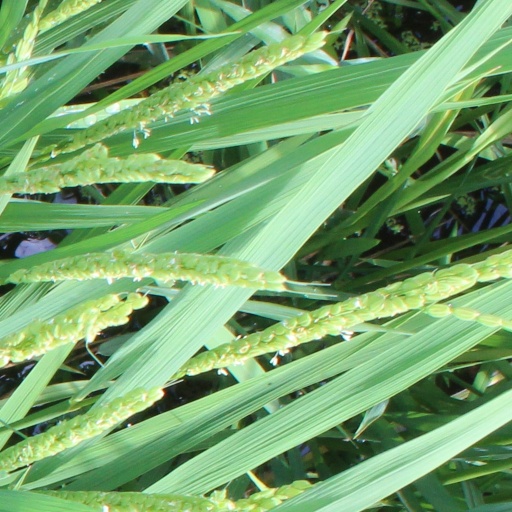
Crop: rice